Geert Chatrou

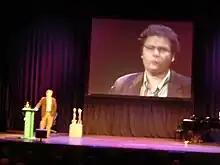
Chatrou in 2005

Geert Chatrou is a professional whistler from the Netherlands.